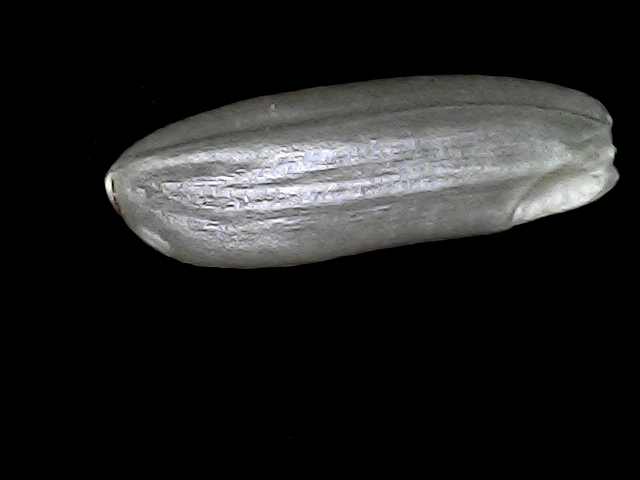
Rice variety: BD49